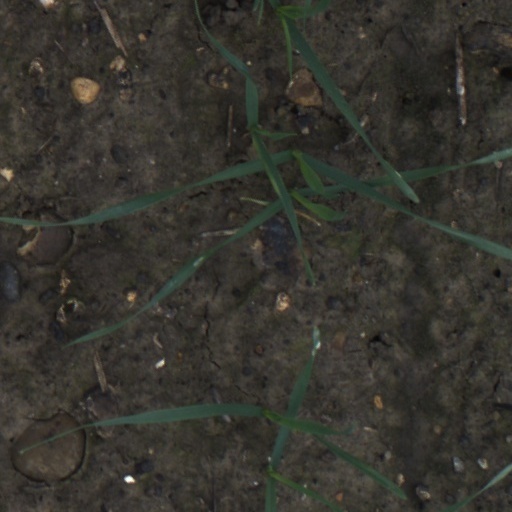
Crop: wheat